Sunbeam Motor Car Company

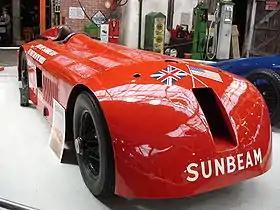
1927 Sunbeam 1000hp displayed at the National Motor Museum, Beaulieu

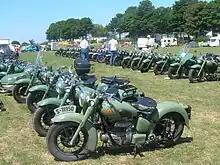
Sunbeam motorcycle Owners Rally

He also built a Brooklands racer with a purpose-built V12 18.3-litre engine whose design was a hybrid of the Sunbeam Manitou and the Sunbeam Arab aero engines. This engine had four blocks of three cylinders arranged in two banks set at 60 degrees (unlike the Arab which were set at 90 degrees). Each cylinder had one inlet and two exhaust valves actuated by a single overhead camshaft. The two camshafts were driven by a complex set of 16 gears from the front of the crankshaft – a similar arrangement to that used on the Maori engine which had two OHC per bank of cylinders. This famous car (Sunbeam 350HP) established three Land Speed Records, the first achieved by Kenelm Lee Guinness at Brooklands in 1922 with a speed of 133.75 mph. Malcolm Campbell then purchased the car, had it painted in his distinctive colour scheme, named it Blue Bird and in September 1924 achieved a new record speed of 146.16 mph at Pendine Sands in South Wales, raising it the following year to 150.76 mph. The same year Coatalen's new 3-litre Super Sports came 2nd at Le Mans, beating Bentley – this was the first production twin-cam car in the world. In 1926 Segrave captured the LSR in a new 4-litre V12 Sunbeam racer originally named Ladybird and later renamed Tiger. Coatalen decided to re-enter the LSR field himself, building the truly gigantic Sunbeam 1000HP powered by two Matabele engines. On 29 March 1927 the car captured the speed record at . The car is now at the National Motor Museum, Beaulieu, UK.